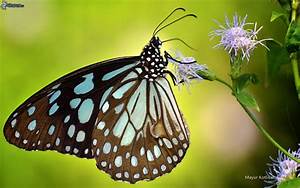
Label: farfalla